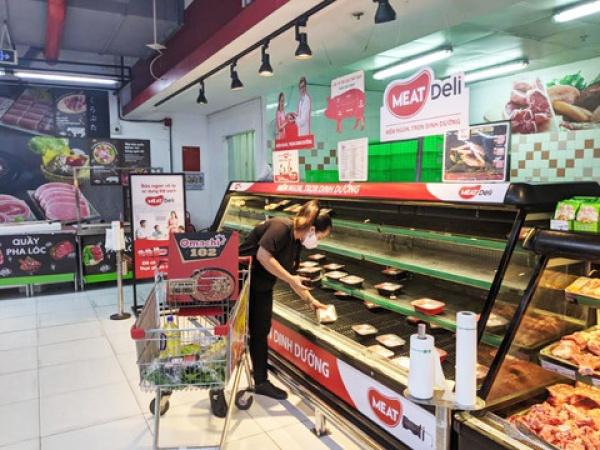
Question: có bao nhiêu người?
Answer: có một người